Ferdinand Zecca

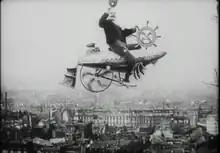
Zecca often appeared in his own films including "À la conquête de l'air" (1901).

Zecca explored many themes from the mundane to the fantastic. In "À la conquête de l'air" (1901), a strange flying machine, called "Fend-l'air", was seen flying over the rooftops of Belleville. By using trick photography, the one-minute short was notable in being the first aviation film, predating the flight by the Wright Brothers by two years.